Molson Canadian

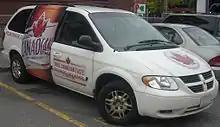
A Molson Canadian Dodge Grand Caravan model.

Molson Canadian is a 5% abv North American lager beer produced by the Molson Brewery, the Canadian division of Molson Coors. It was first introduced in 1959.